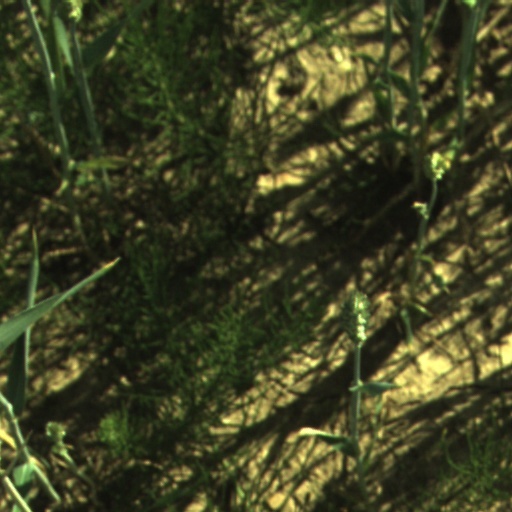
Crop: wheat